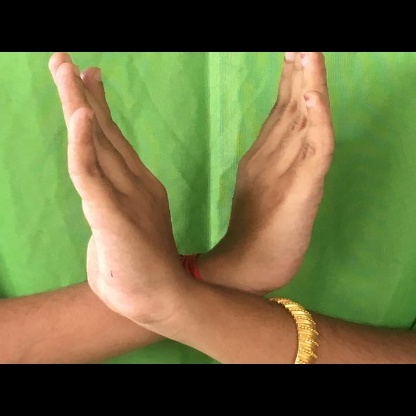
Mudra: Swastikam